William Henry Barlow

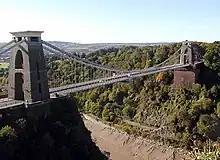
Clifton Suspension Bridge

In 1857, Barlow left the Midland Railway to form his own consultant engineering practice in London, with the Midland Railway as a significant client. Following the death of Isambard Kingdom Brunel in 1859, Barlow was commissioned with John Hawkshaw to complete the Clifton Suspension Bridge, Bristol, construction of which had been stalled since 1843 due to insufficient funds to finish it. Reusing the chains from Brunel's earlier Hungerford Suspension Bridge in London, demolished in 1860, Barlow and Hawkshaw completed the bridge in 1864 with a more robust deck than Brunel had planned and other variations caused by the reuse of the existing chains. Its span was the longest in Britain at the time.